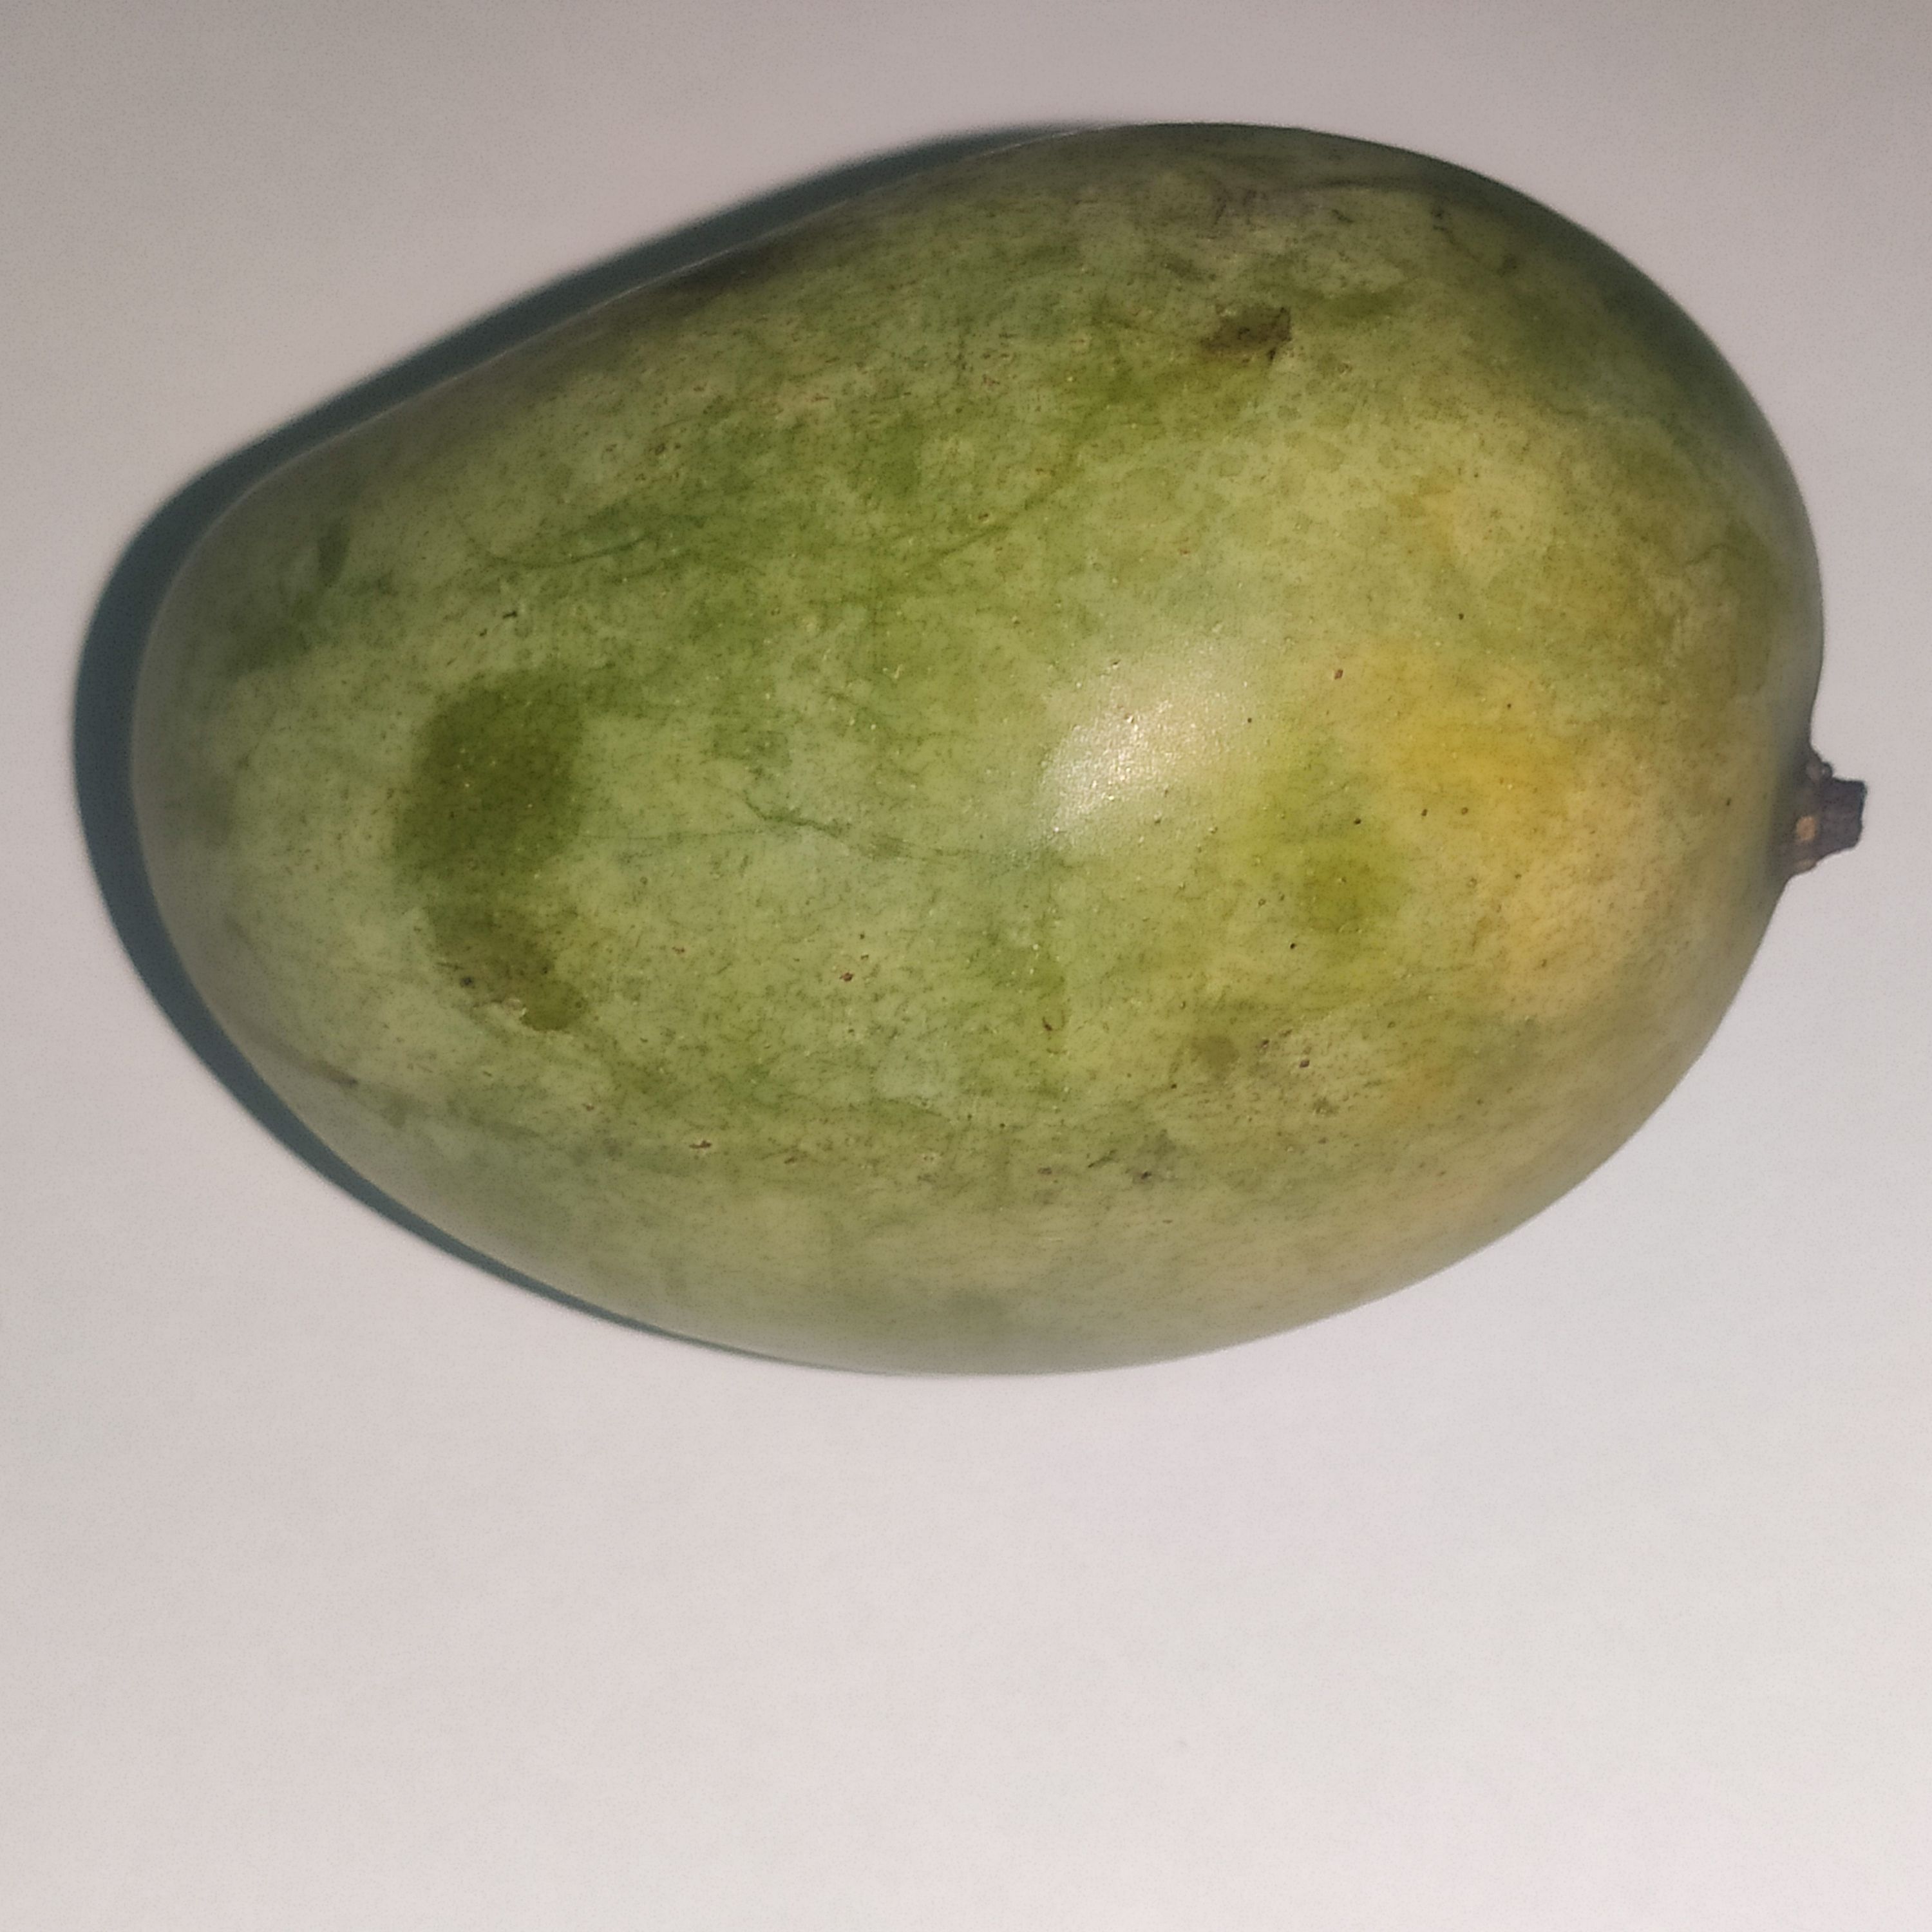
Fruit: mango
Grade: 1st-grade